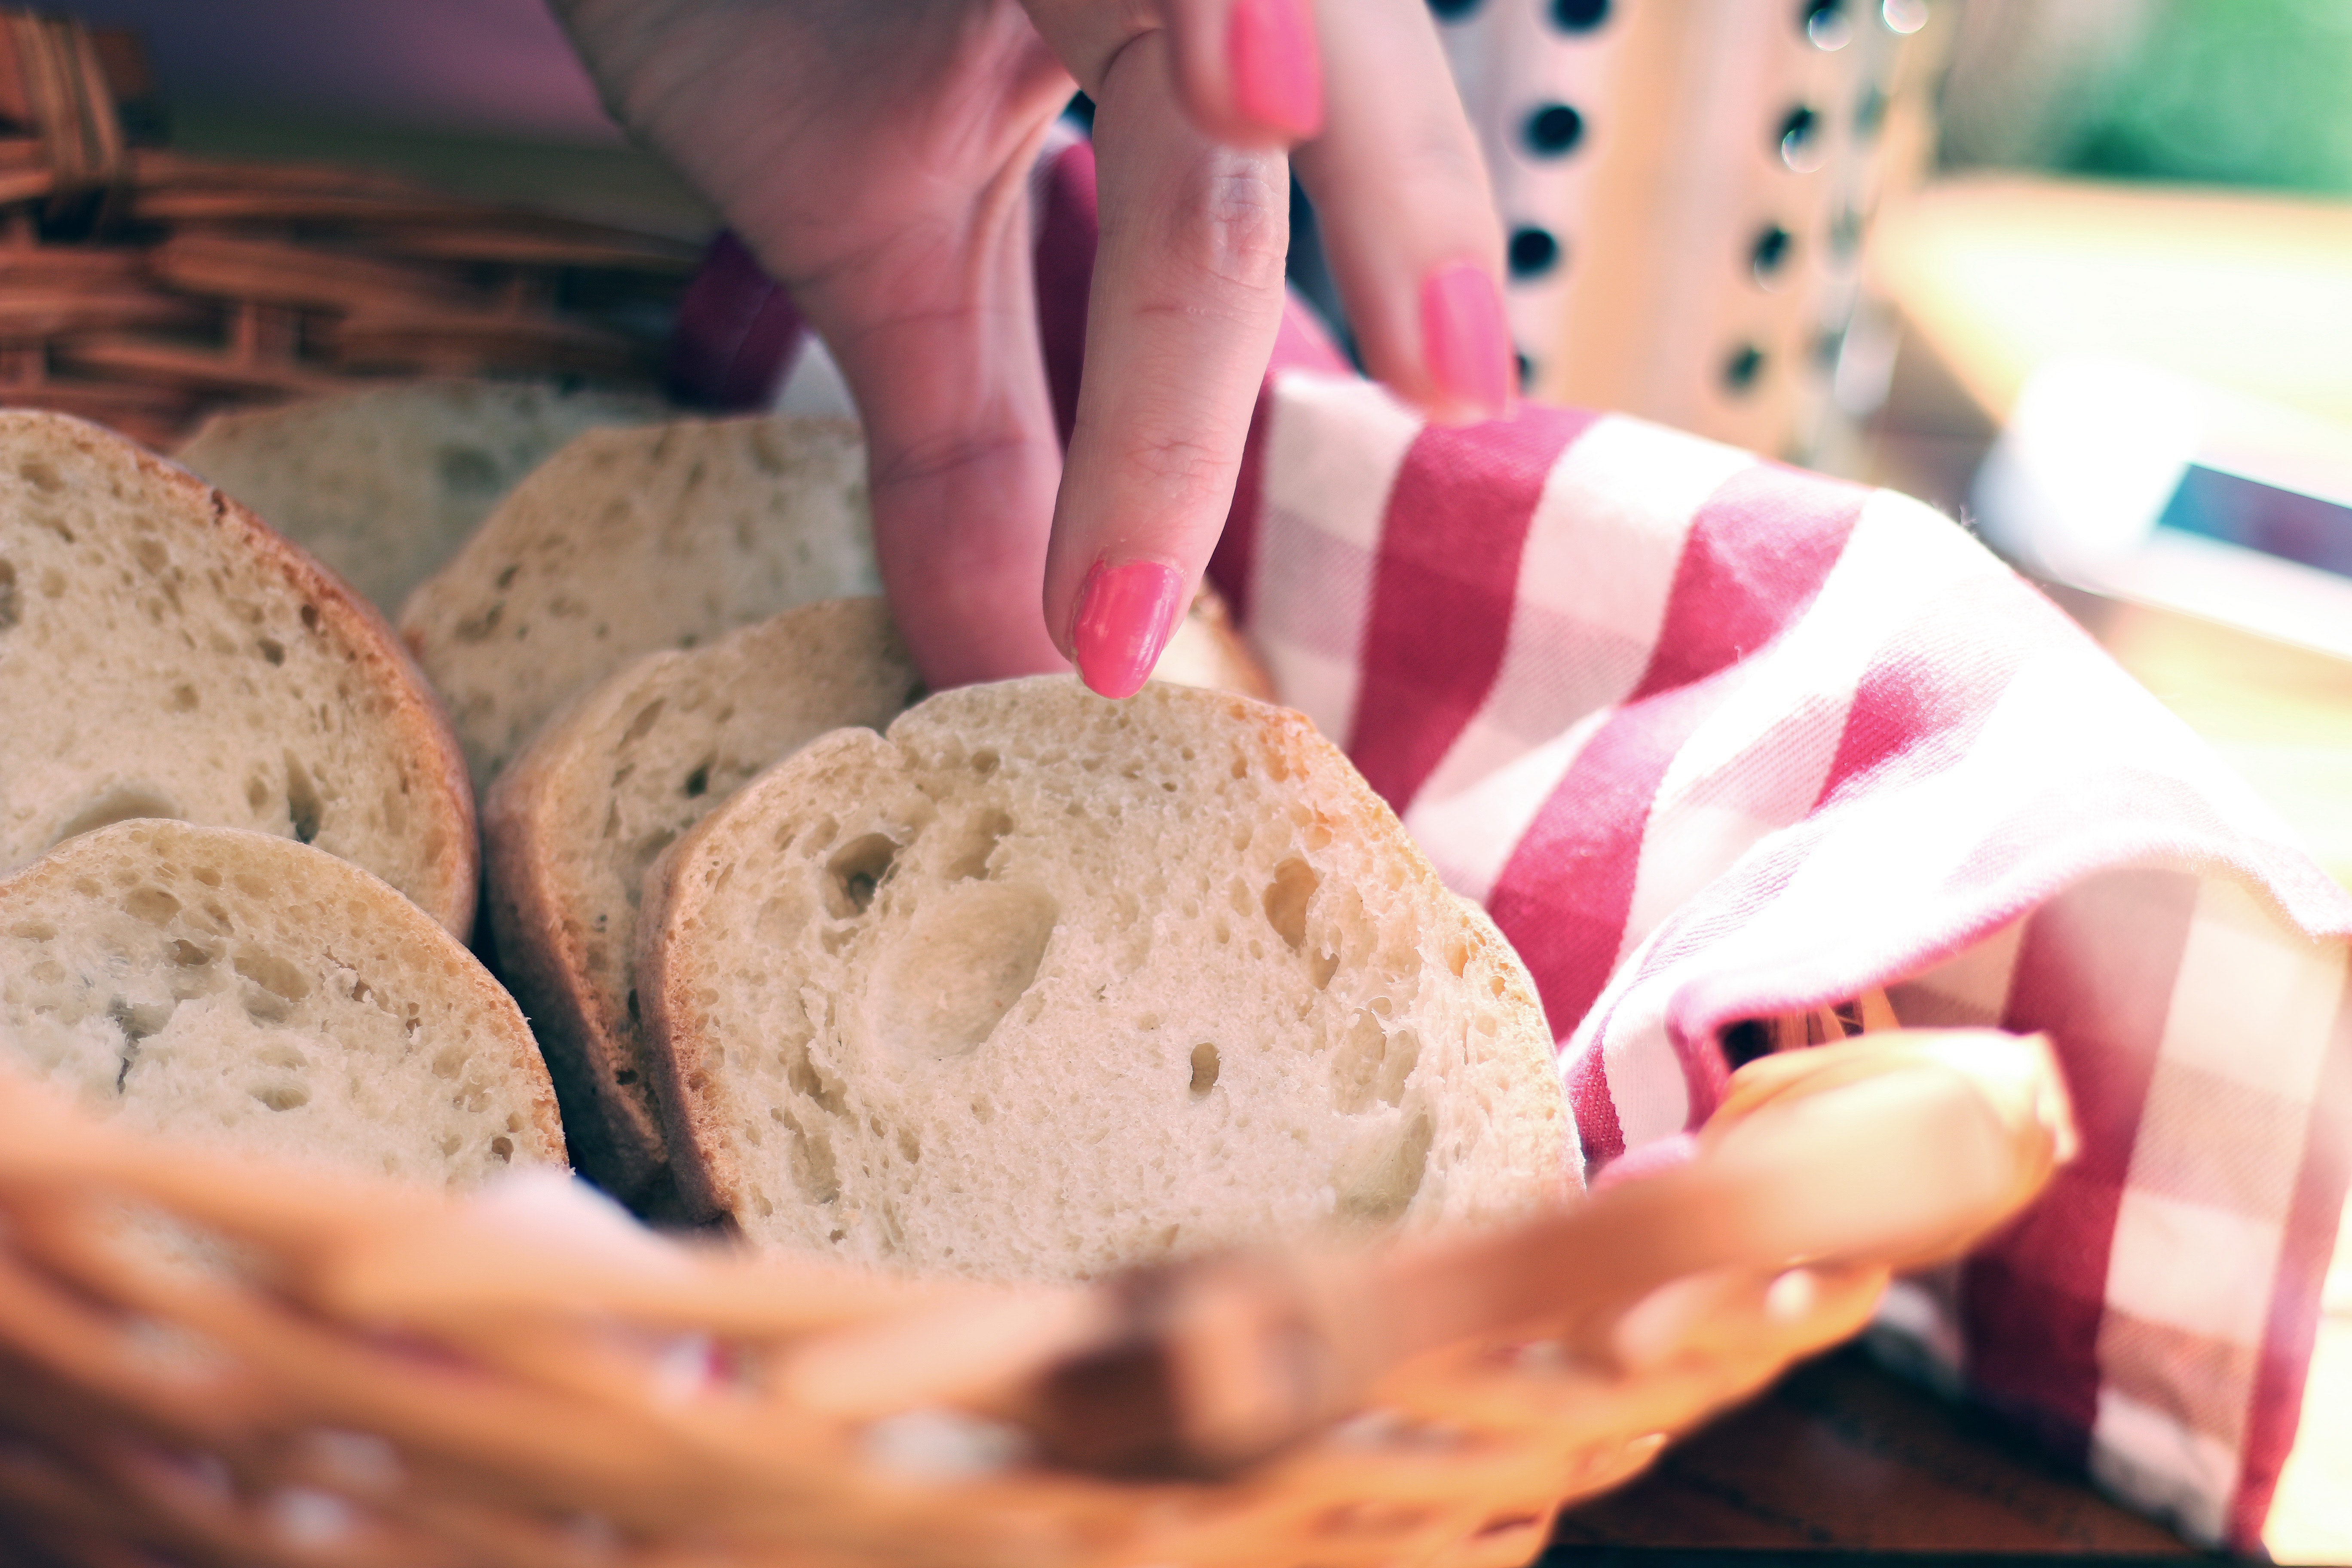
food, dish, cuisine, baking, ingredient, sourdough, gluten, dessert, hand, bread, baked goods, bun, recipe, produce, soda bread